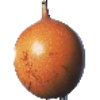
Label: granadilla